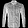
Label: Shirt